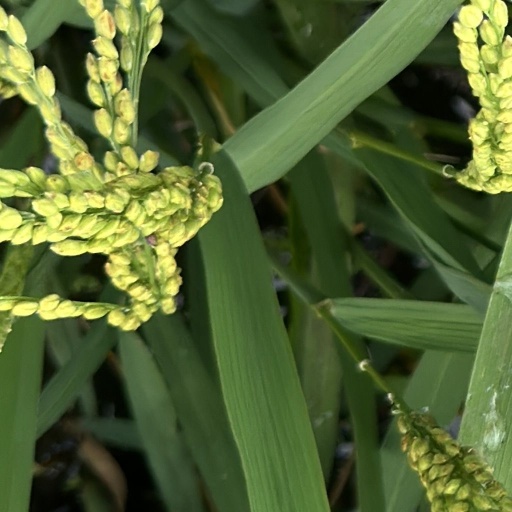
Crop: rice